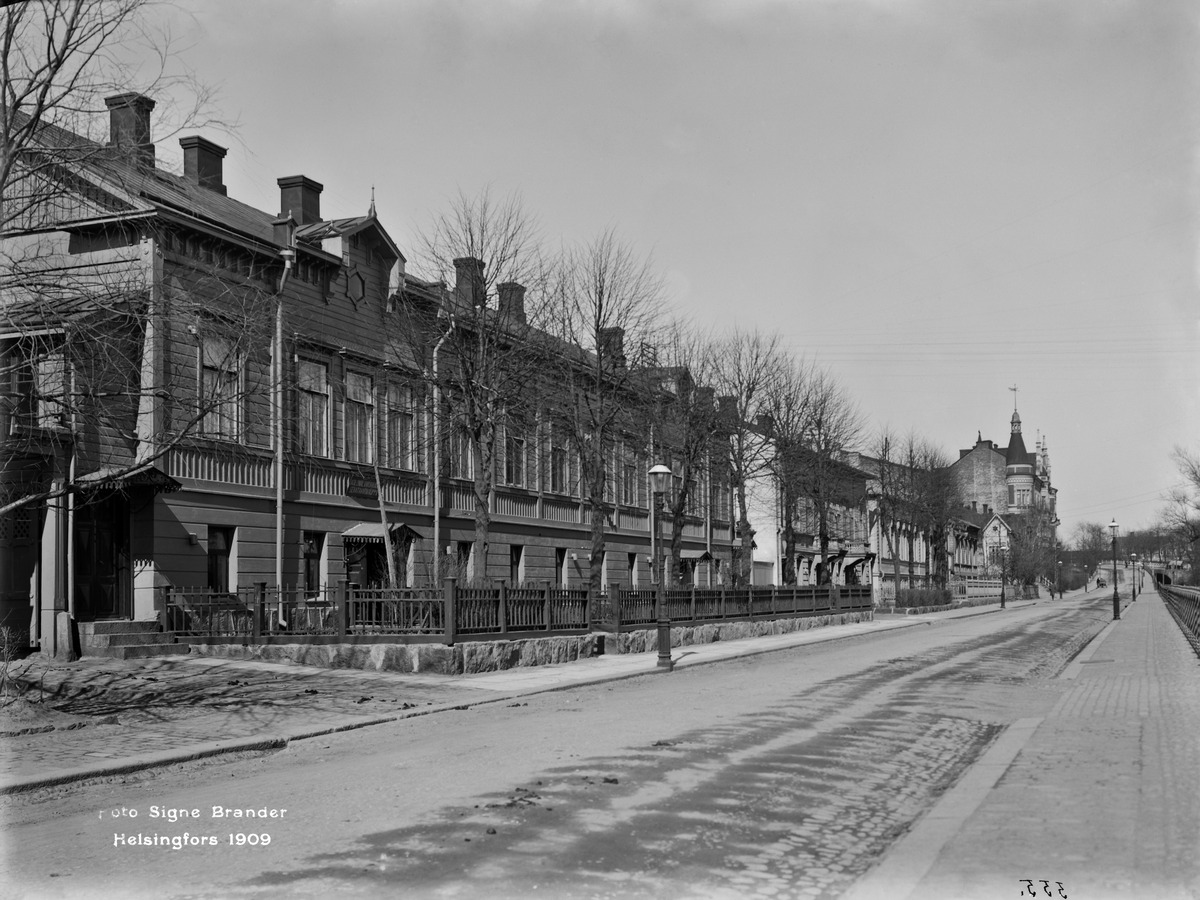
Puistokatu 7b, 7a, 5, 3, 1a, 1b
sisällön kuvaus: Puistokatu 7b, 7a, 5, 3, 1a, 1b. mustavalkoinen
Kuvaaja: Brander, Signe, valokuvaaja
Ajankohta: kuvausaika 1909
Paikka: Suomi, Uusimaa, Helsinki, Ullanlinna Helsinki, Puistokatu 7b, 7, 5, 3b, 3a, 1b
Aiheet: puurakennukset